Goalkeeper (association football)

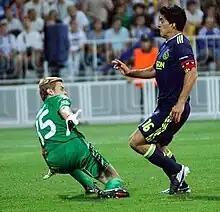
Maksym Koval (left) closes down Luis Suárez.

The position of goalkeeper is the only position in the game that is technically distinct from the others in the course of normal play. The Laws of the Game distinguish the goalkeeper from the other players in several ways, most significantly exempting them from the prohibition on handling the ball, though only within their penalty area. Once a goalkeeper has control of the ball in their hands, opponents are not permitted to challenge them. Goalkeepers have a specialized role as the sole defender against a penalty kick. Goalkeepers are required to wear distinct colors from other players and are permitted to wear caps and tracksuit bottoms.